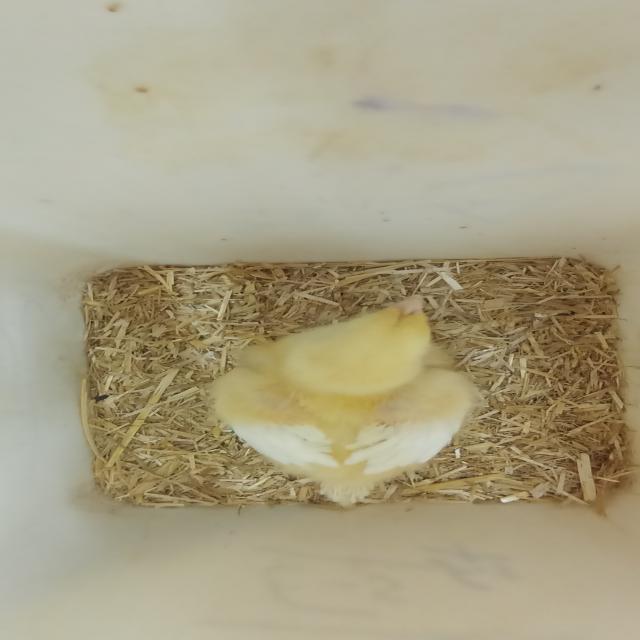
Weight: 191 g